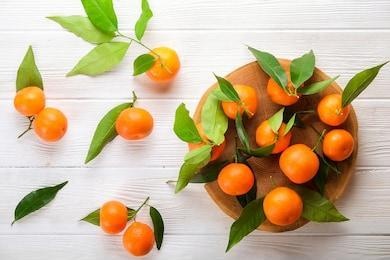
Label: mandarine